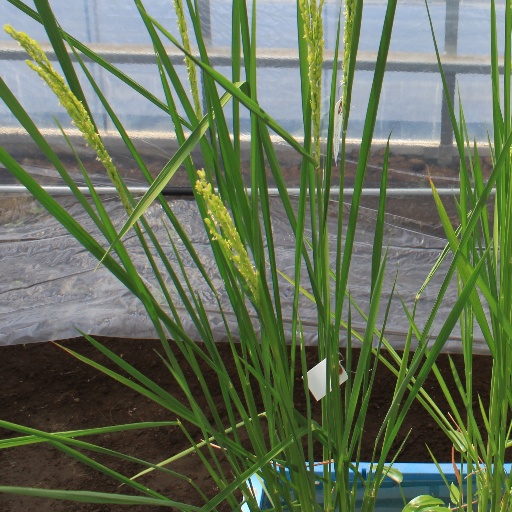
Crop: rice